Silva Bridge

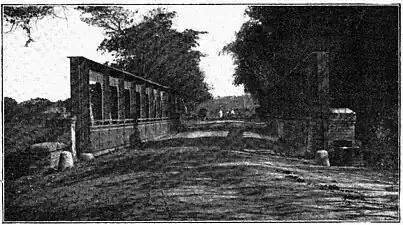
Silva Bridge

The Silva Bridge is a Pratt pony truss bridge in Puerto Rico which was built in 1897. It was listed on the National Register of Historic Places in 1995 and on the Puerto Rico Register of Historic Sites and Zones in 2000.